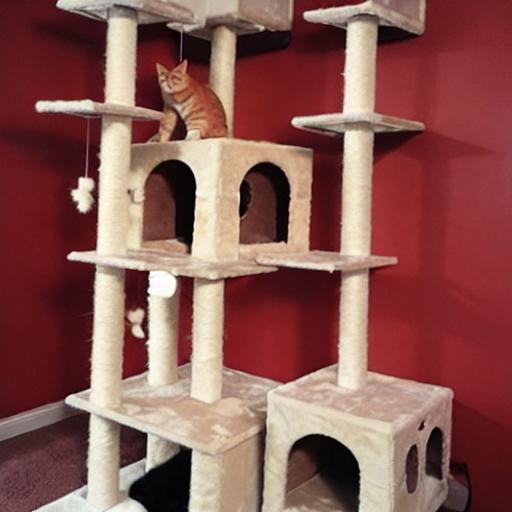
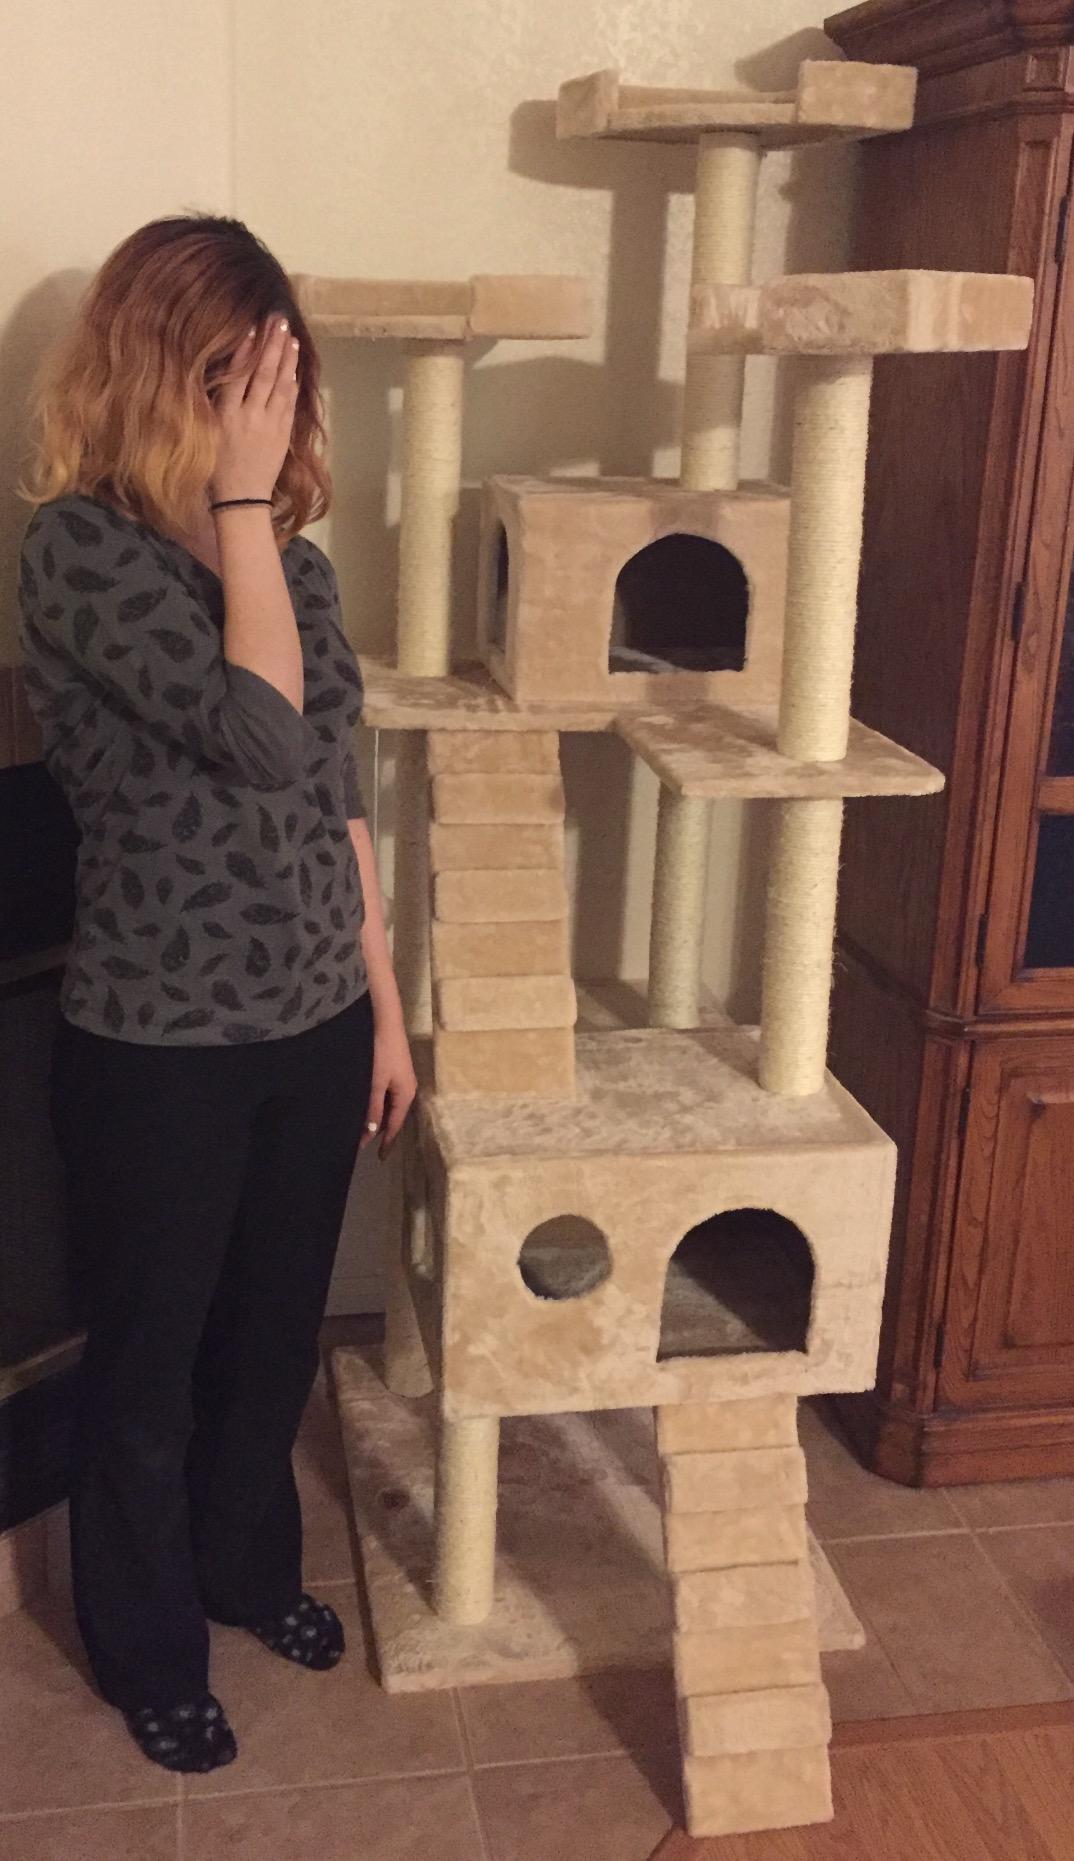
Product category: items_cat tree
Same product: no